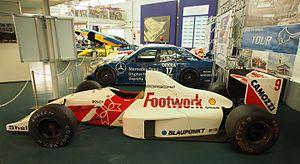
Arrows, est une ancienne écurie de Formule 1 britannique, ayant participé au championnat du monde de 1978 à 2002. Le nom de l'écurie est un acronyme constitué du nom des fondateurs : Franco Ambrosio, Alan Rees, Jackie Oliver, Dave Wass et Tony Southgate.
Footwork est une écurie de Formule 1 créée en 1991 à la suite du rachat par le consortium japonais éponyme de l'écurie Arrows de Jackie Oliver, alors en pleine déroute financière. Footwork a disputé le championnat du monde de F1 de 1991 à 1993 avant que la récession économique au Japon et l'implication du trust dans un scandale politico-financier ne provoque son retrait. En trois saisons et 42 Grands Prix, Footwork a inscrit 10 points et son meilleur classement en championnat du monde est une 7ᵉ place en 1992. Jackie Oliver rachète son écurie fin 1993, la rebaptise Arrows pour l'engager en championnat en 1994. Footwork restera toutefois impliqué en F1, mais seulement en tant que sponsor d'Arrows.
La Footwork A11C est la première monoplace de Formule 1 engagée par l'écurie britannique Footwork Racing dans le cadre du championnat du monde de Formule 1 1991. Ayant disputé les trois premiers Grands Prix, elle est pilotée par les Italiens Michele Alboreto et Alex Caffi. L'A11C est définitivement remplacée par la Footwork FA12 à partir du Grand Prix de Monaco.